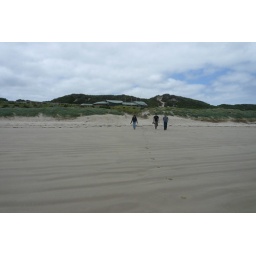
On the beach - me in the water taking pictures